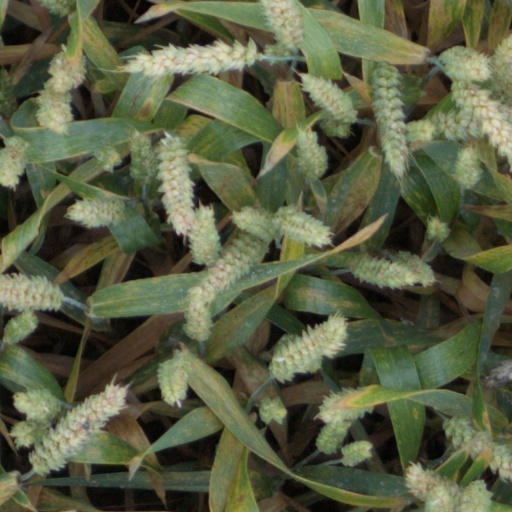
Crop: wheat